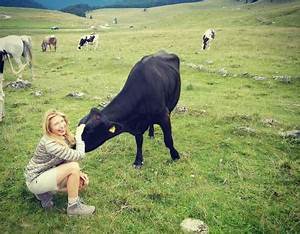
Label: cow